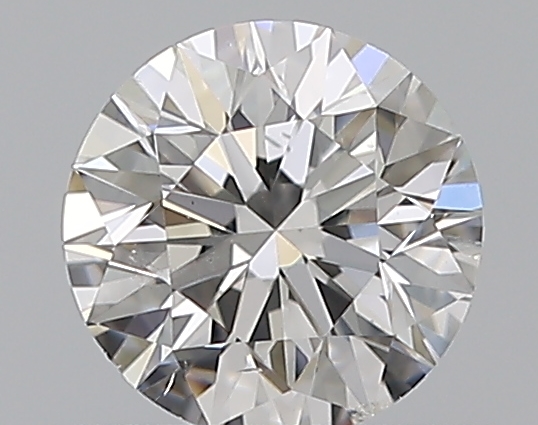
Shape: round
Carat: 0.5
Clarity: SI2
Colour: F
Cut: VG
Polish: EX
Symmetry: VG
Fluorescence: N
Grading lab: GIA
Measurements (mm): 5.03 x 5.06 x 3.21